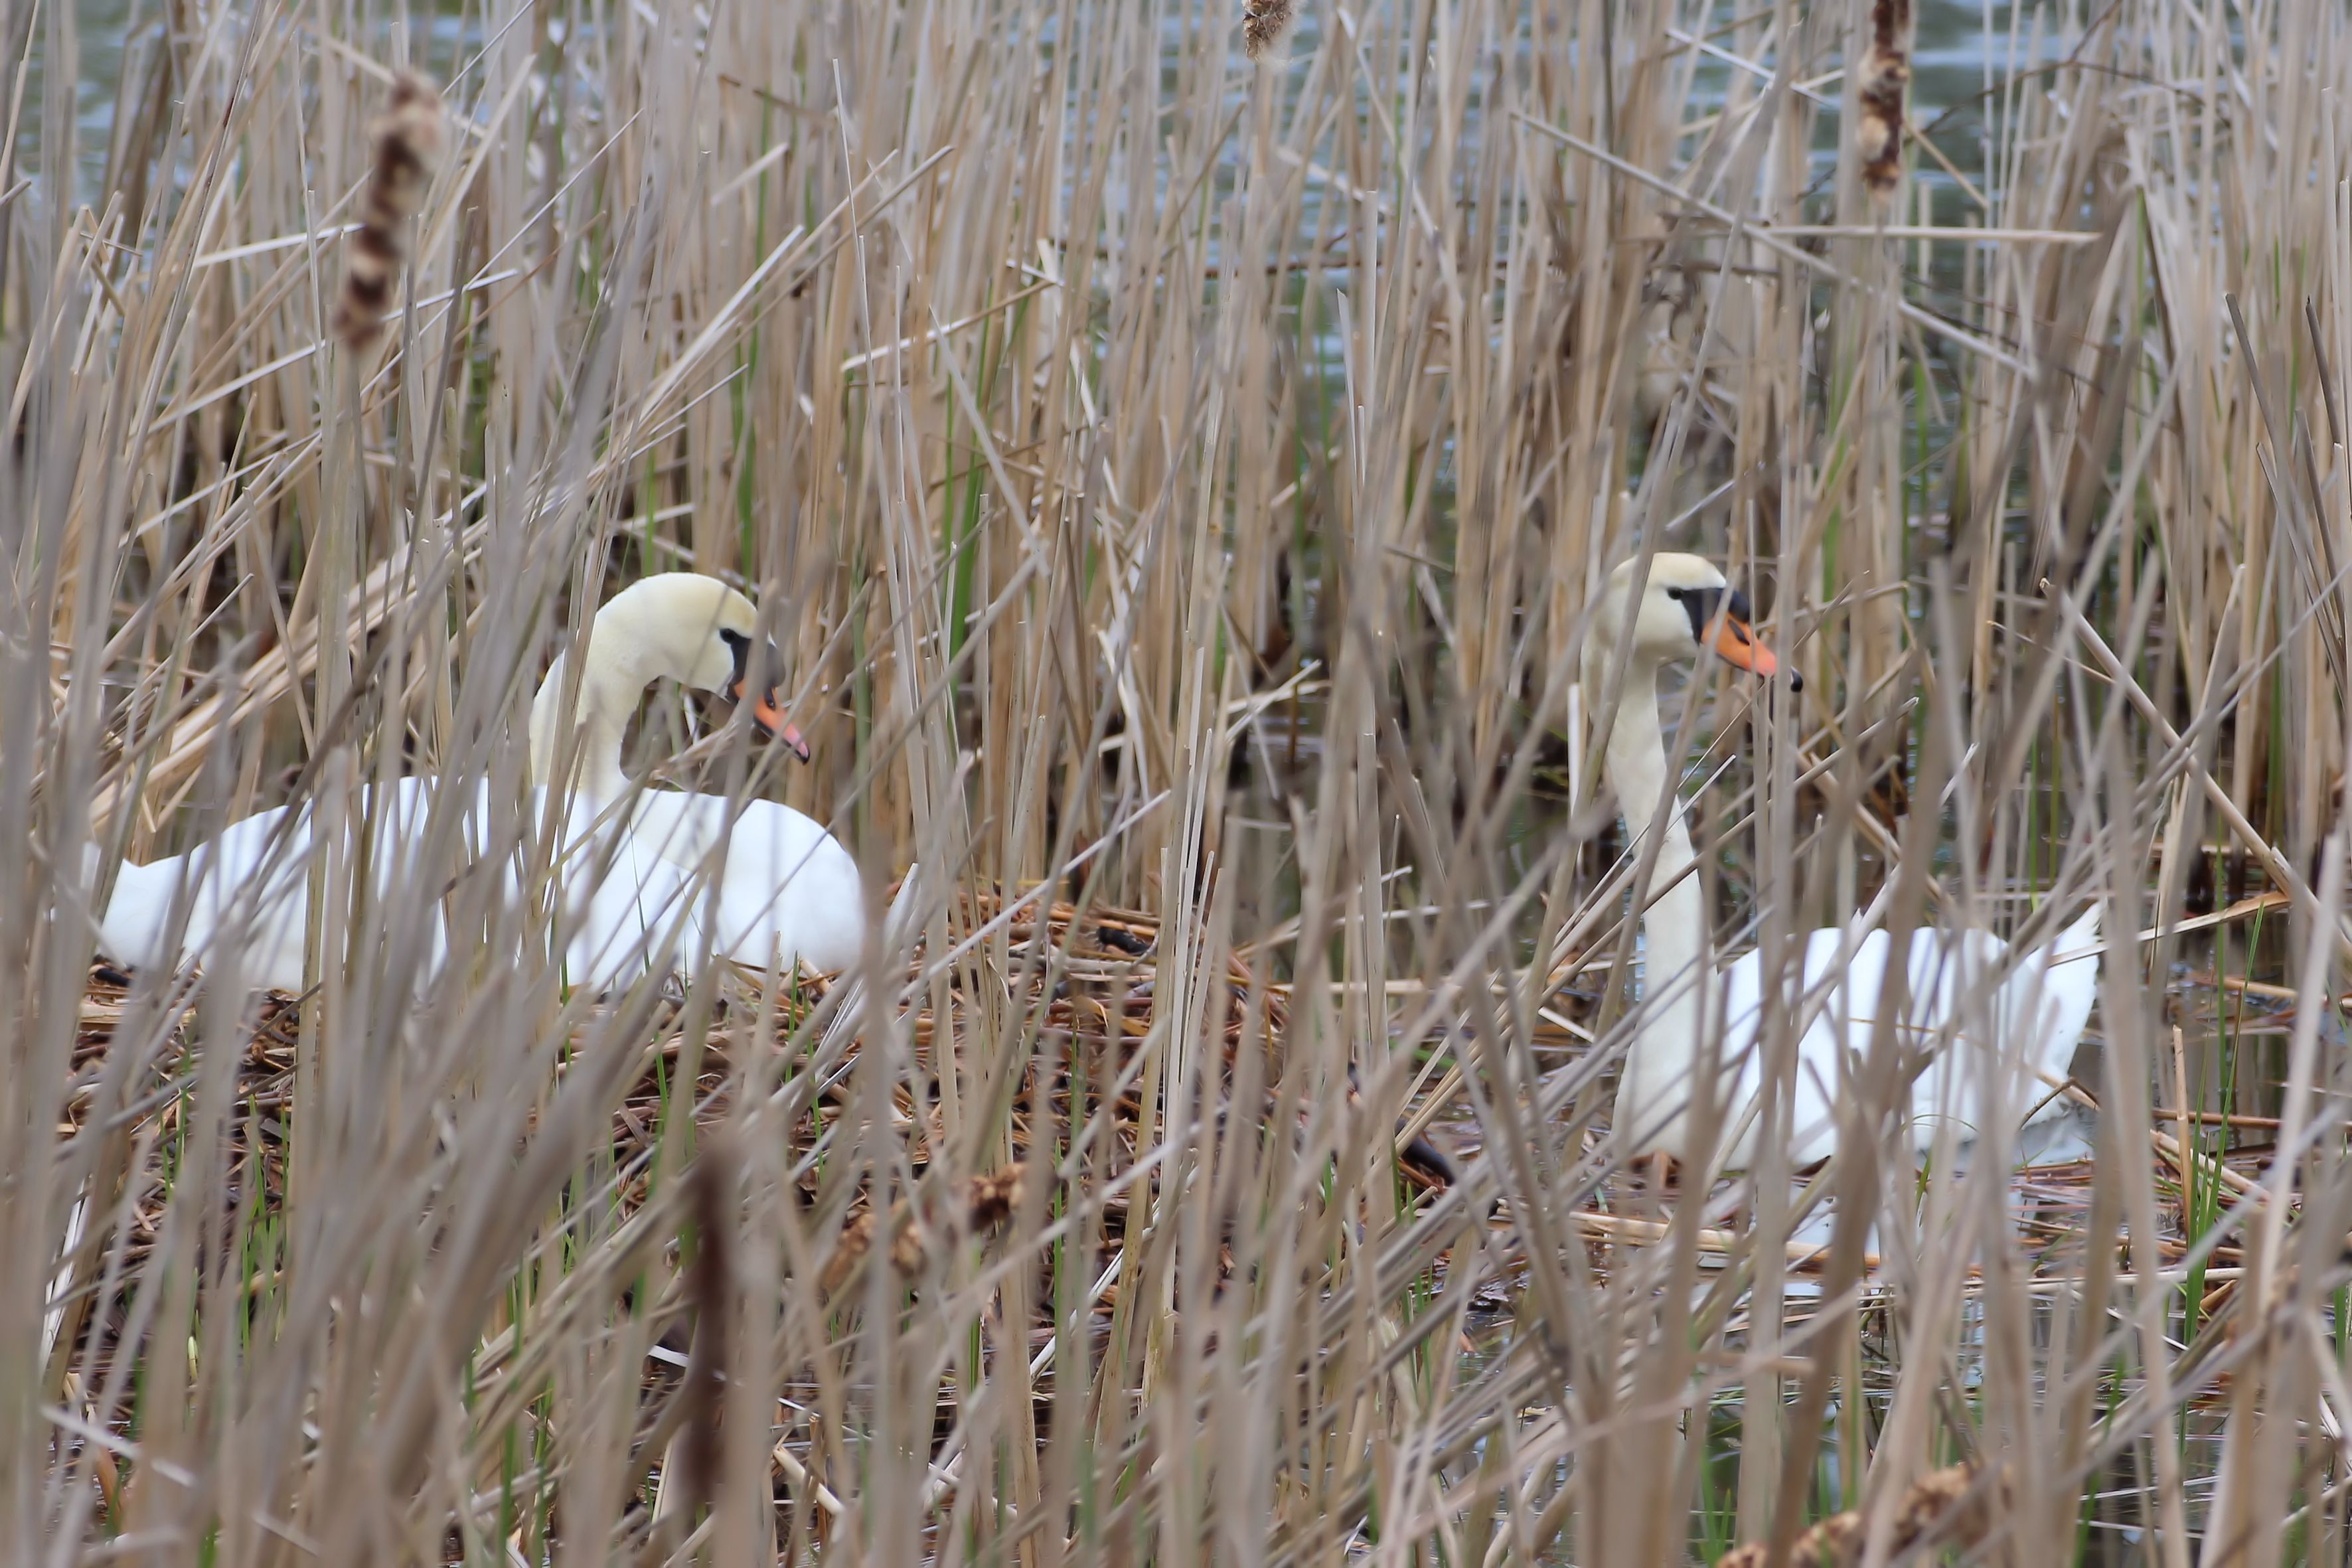
landscape, grass, bird, prairie, reed, wildlife, fauna, swans, wetland, vertebrate, habitat, water bird, shorebird, breed